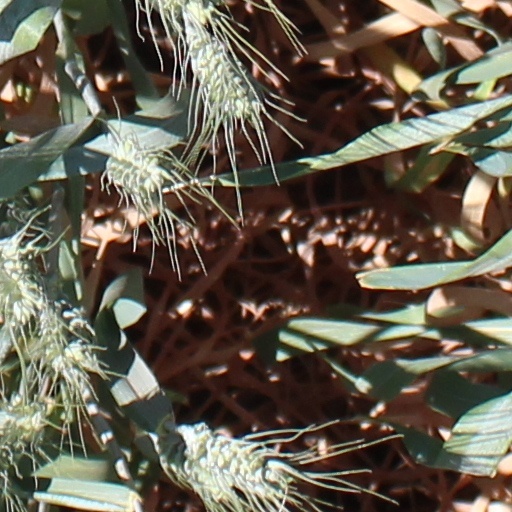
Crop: wheat